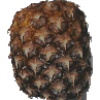
Label: pineapple